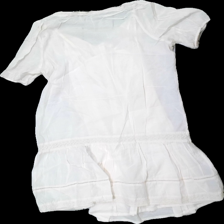
View: back
Type: Dress
Category: Ladies
Brand: Lindex
Colors: Beige
Material: 100% cott
Pattern: Embroidered
Cut: Regular
Size: 42
Price range: 50-100
Recommended usage: Reuse